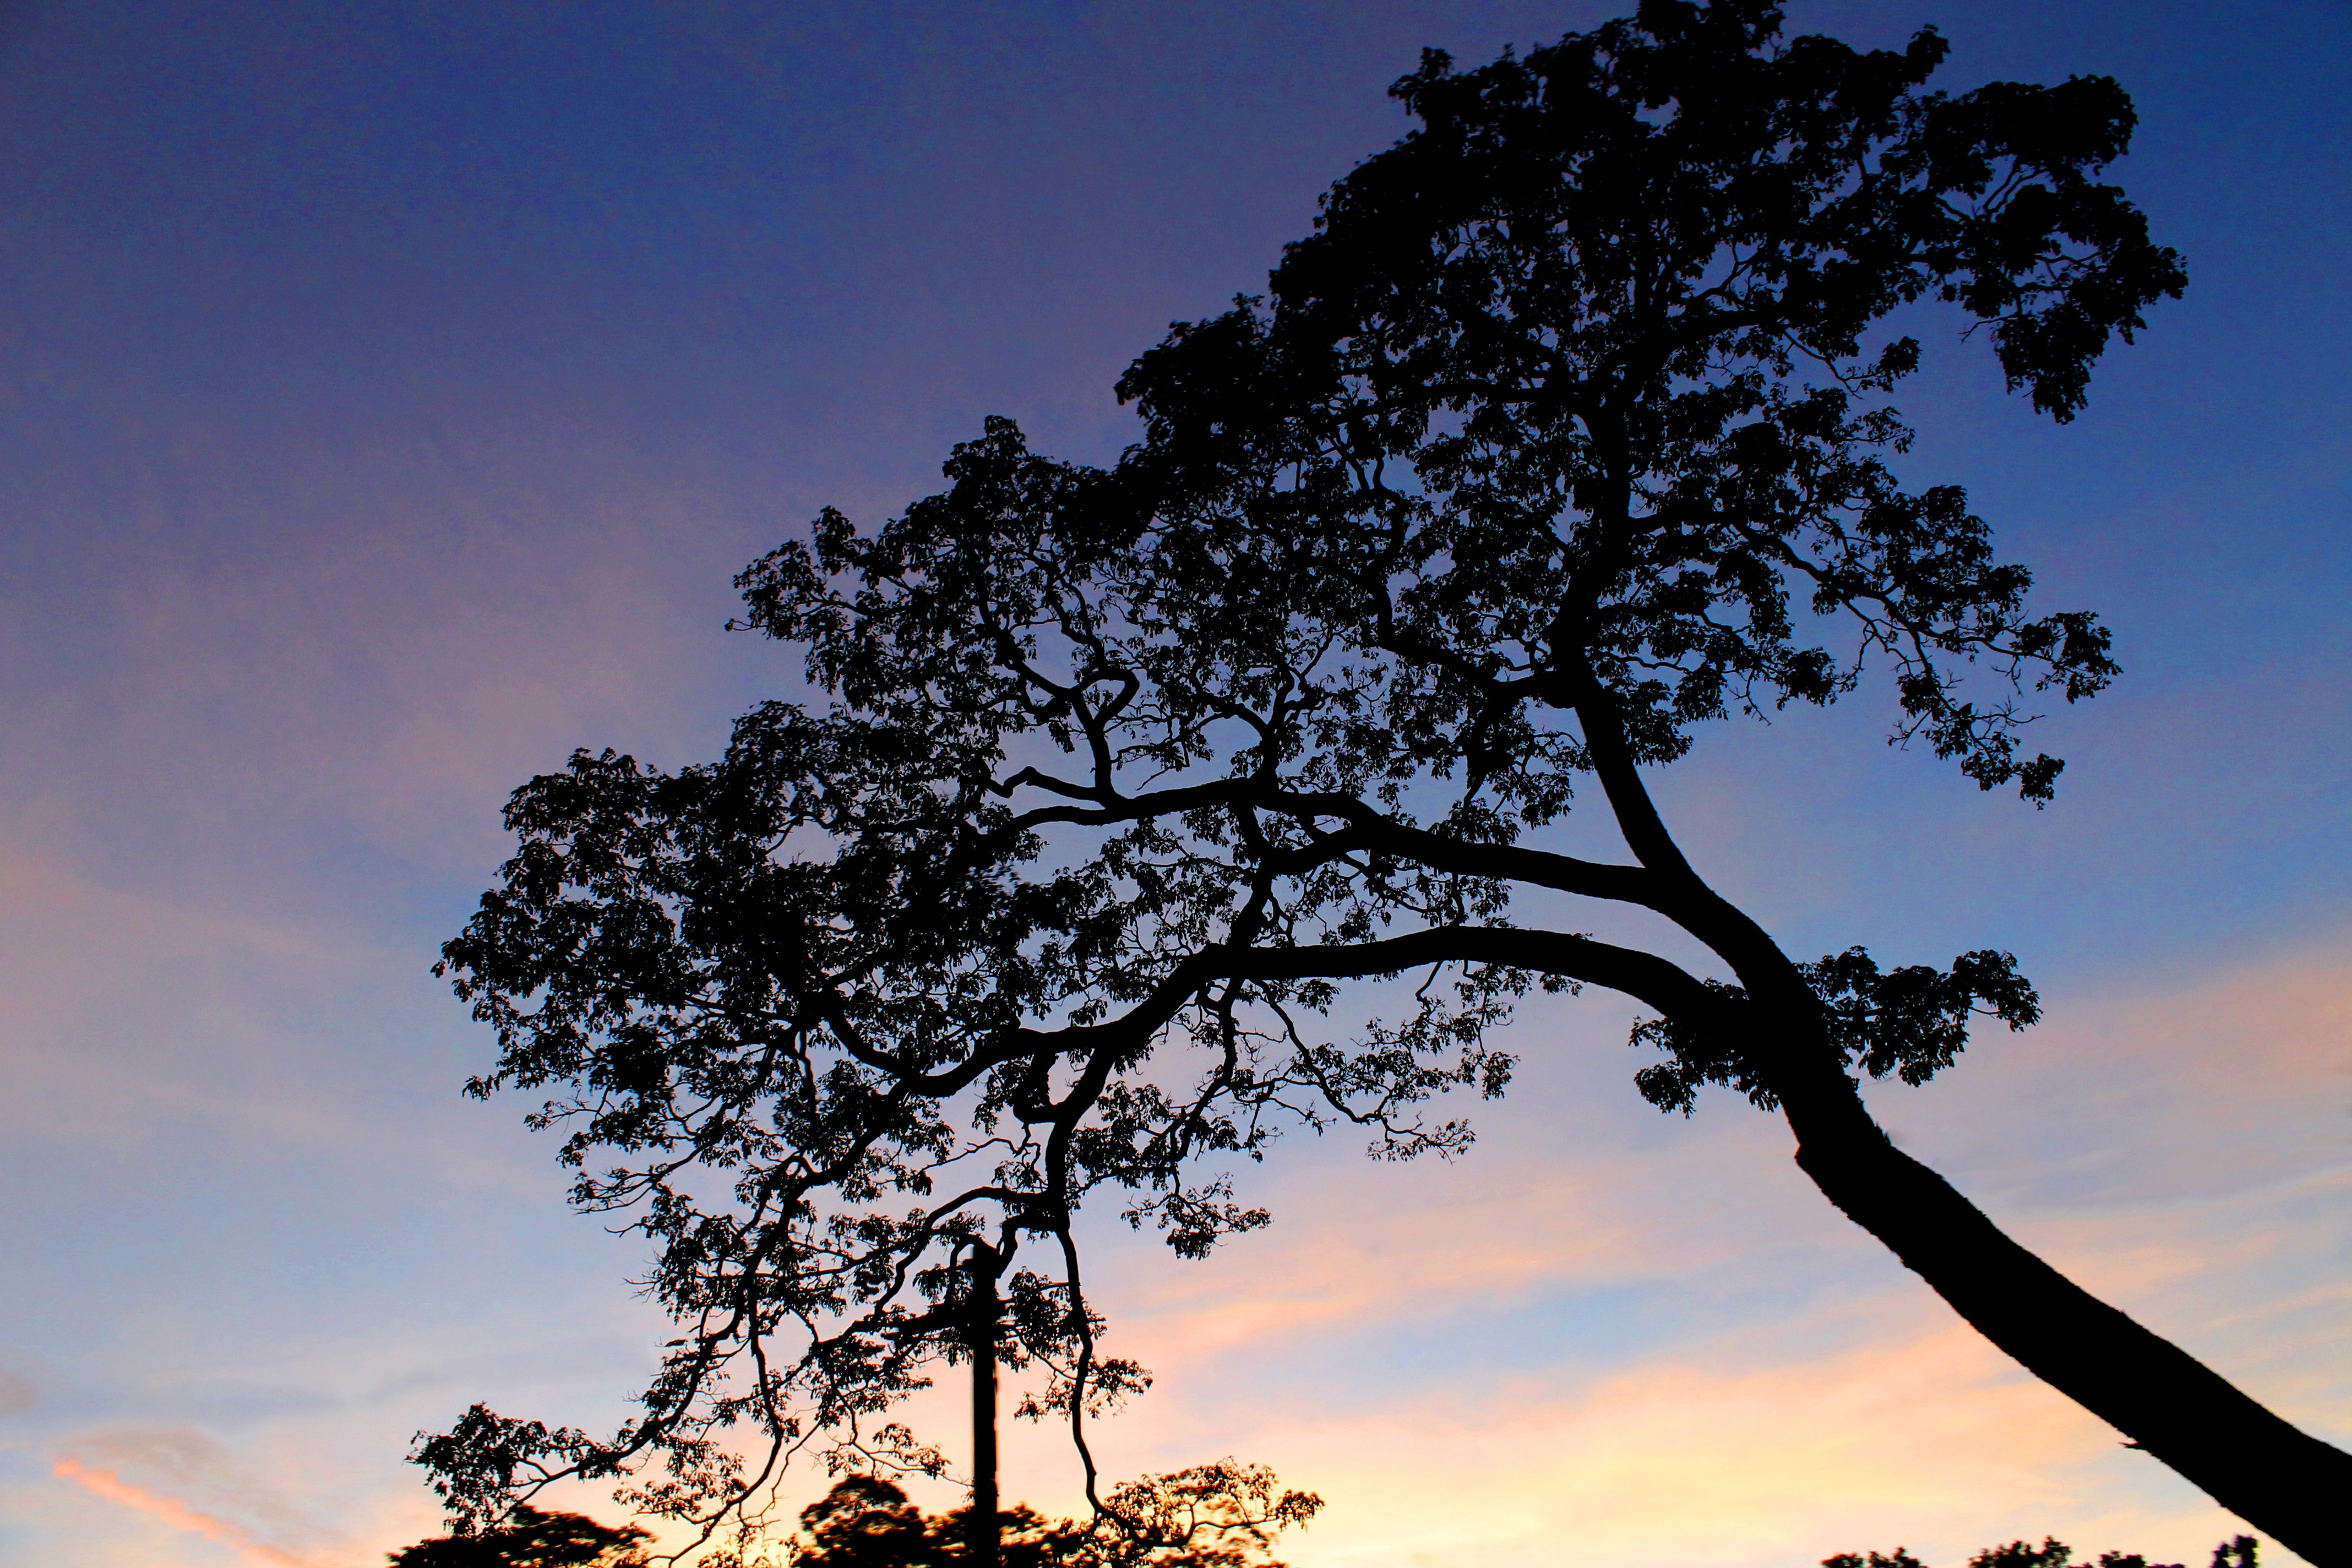
landscape, tree, nature, horizon, branch, silhouette, cloud, plant, sky, sunrise, sunset, sunlight, morning, dawn, atmosphere, dusk, evening, savanna, woody plant, arecales, nuwaraeliya